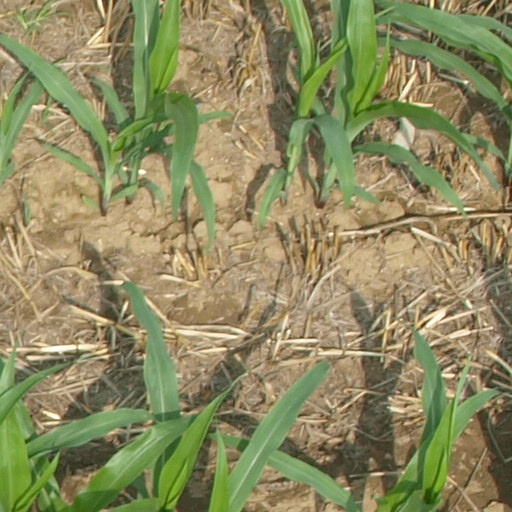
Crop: maize; corn